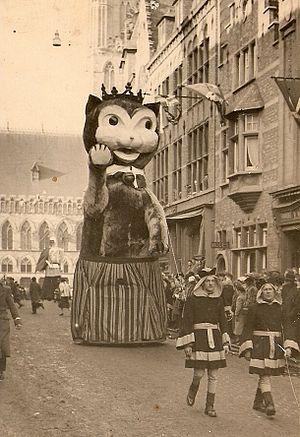
Le Kattenstoet est une parade qui a lieu à Ypres tous les trois ans le deuxième dimanche de mai : la 45ᵉ édition a eu lieu le 18 mai 2018. Cette parade commémore depuis 1955 un rite pratiqué au Moyen Âge et jusqu’en 1817 : de vrais chats étaient jetés du haut de la tour de halle. Désormais, les chats sont remplacés par des peluches.